Swinefleet

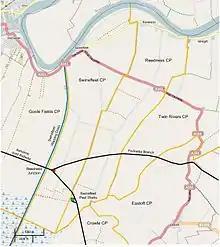
Map showing the boundary of the parish and historical features including the Axholme Joint Railway and Swinefleet Peat Works

Swinefleet is a village and civil parish in the East Riding of Yorkshire, England. It is situated approximately south-east of the town of Goole on the A161 road from Goole to Crowle. It lies on the south bank of the River Ouse.